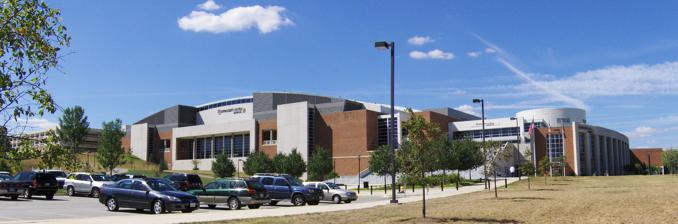
Building: Mennen Arena
Country: United States of America
Year built: 1975
Multi-purpose arena in Morris Township, New Jersey William G. Mennen Sports Arena Comcast Center at UMCP, main entrance Location 161 East Hanover Ave Morristown , NJ 07960 United States Public transit NJT Bus : 872 Owner The Morris County Park Commission Operator The Morris County Park Commission Capacity 2,500 Surface Ice Construction Broke ground 1973 Opened January 12, 1975 Structural engineer SunDurance Energy The William G. Mennen Sports Arena , commonly referred to as Mennen Arena , is a multi-purpose arena in Morris Township, New Jersey primarily used for ice hockey and other skating activities. The building houses three regulation-sized ice rinks . The main rink has seating for 2,500 spectators. Usage Mennen Arena is a facility of the Morris County Park Commission . The venue is the main home ice rink for the New Jersey Colonials youth hockey program and the main training center for the Skating Club of Morris. Morris Rugby Corporation holds events at Mennen Arena. It is also the host rink for the County College of Morris hockey team as well as most of the public high school hockey teams in Morris County, New Jersey . During the summer months the ice surface in the main rink is removed. The arena has hosted the Shrine Circus , dog shows, professional wrestling and MMA events such as Grapplers Quest and Cage Fury Fighting Championships (CFFC). Mennen hosted one game for the New Jersey XTreme of the National Indoor Football League in 2005, and was formerly the home of the New Jersey Revolution of the American Indoor Football Association . History The Mennen Arena was built in 1973 on land donated by the Mennen Company, now part of Colgate-Palmolive .  It was opened to the public on January 12, 1975.  At that time, the facility consisted of one indoor multi-purpose arena with artificial ice in place for most of the year. A second ice surface was added in an expansion building in 1986 and a third surface added in 2002. References